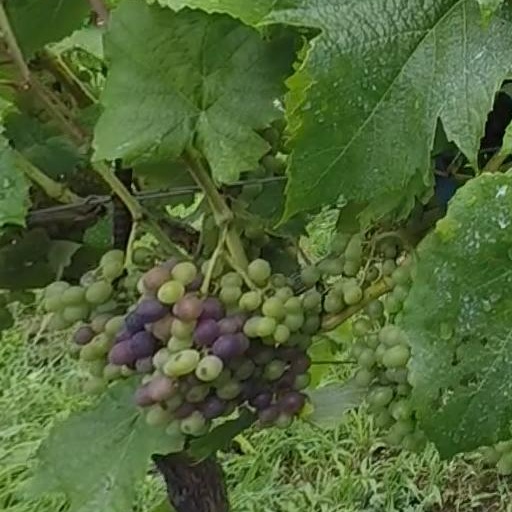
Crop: grape